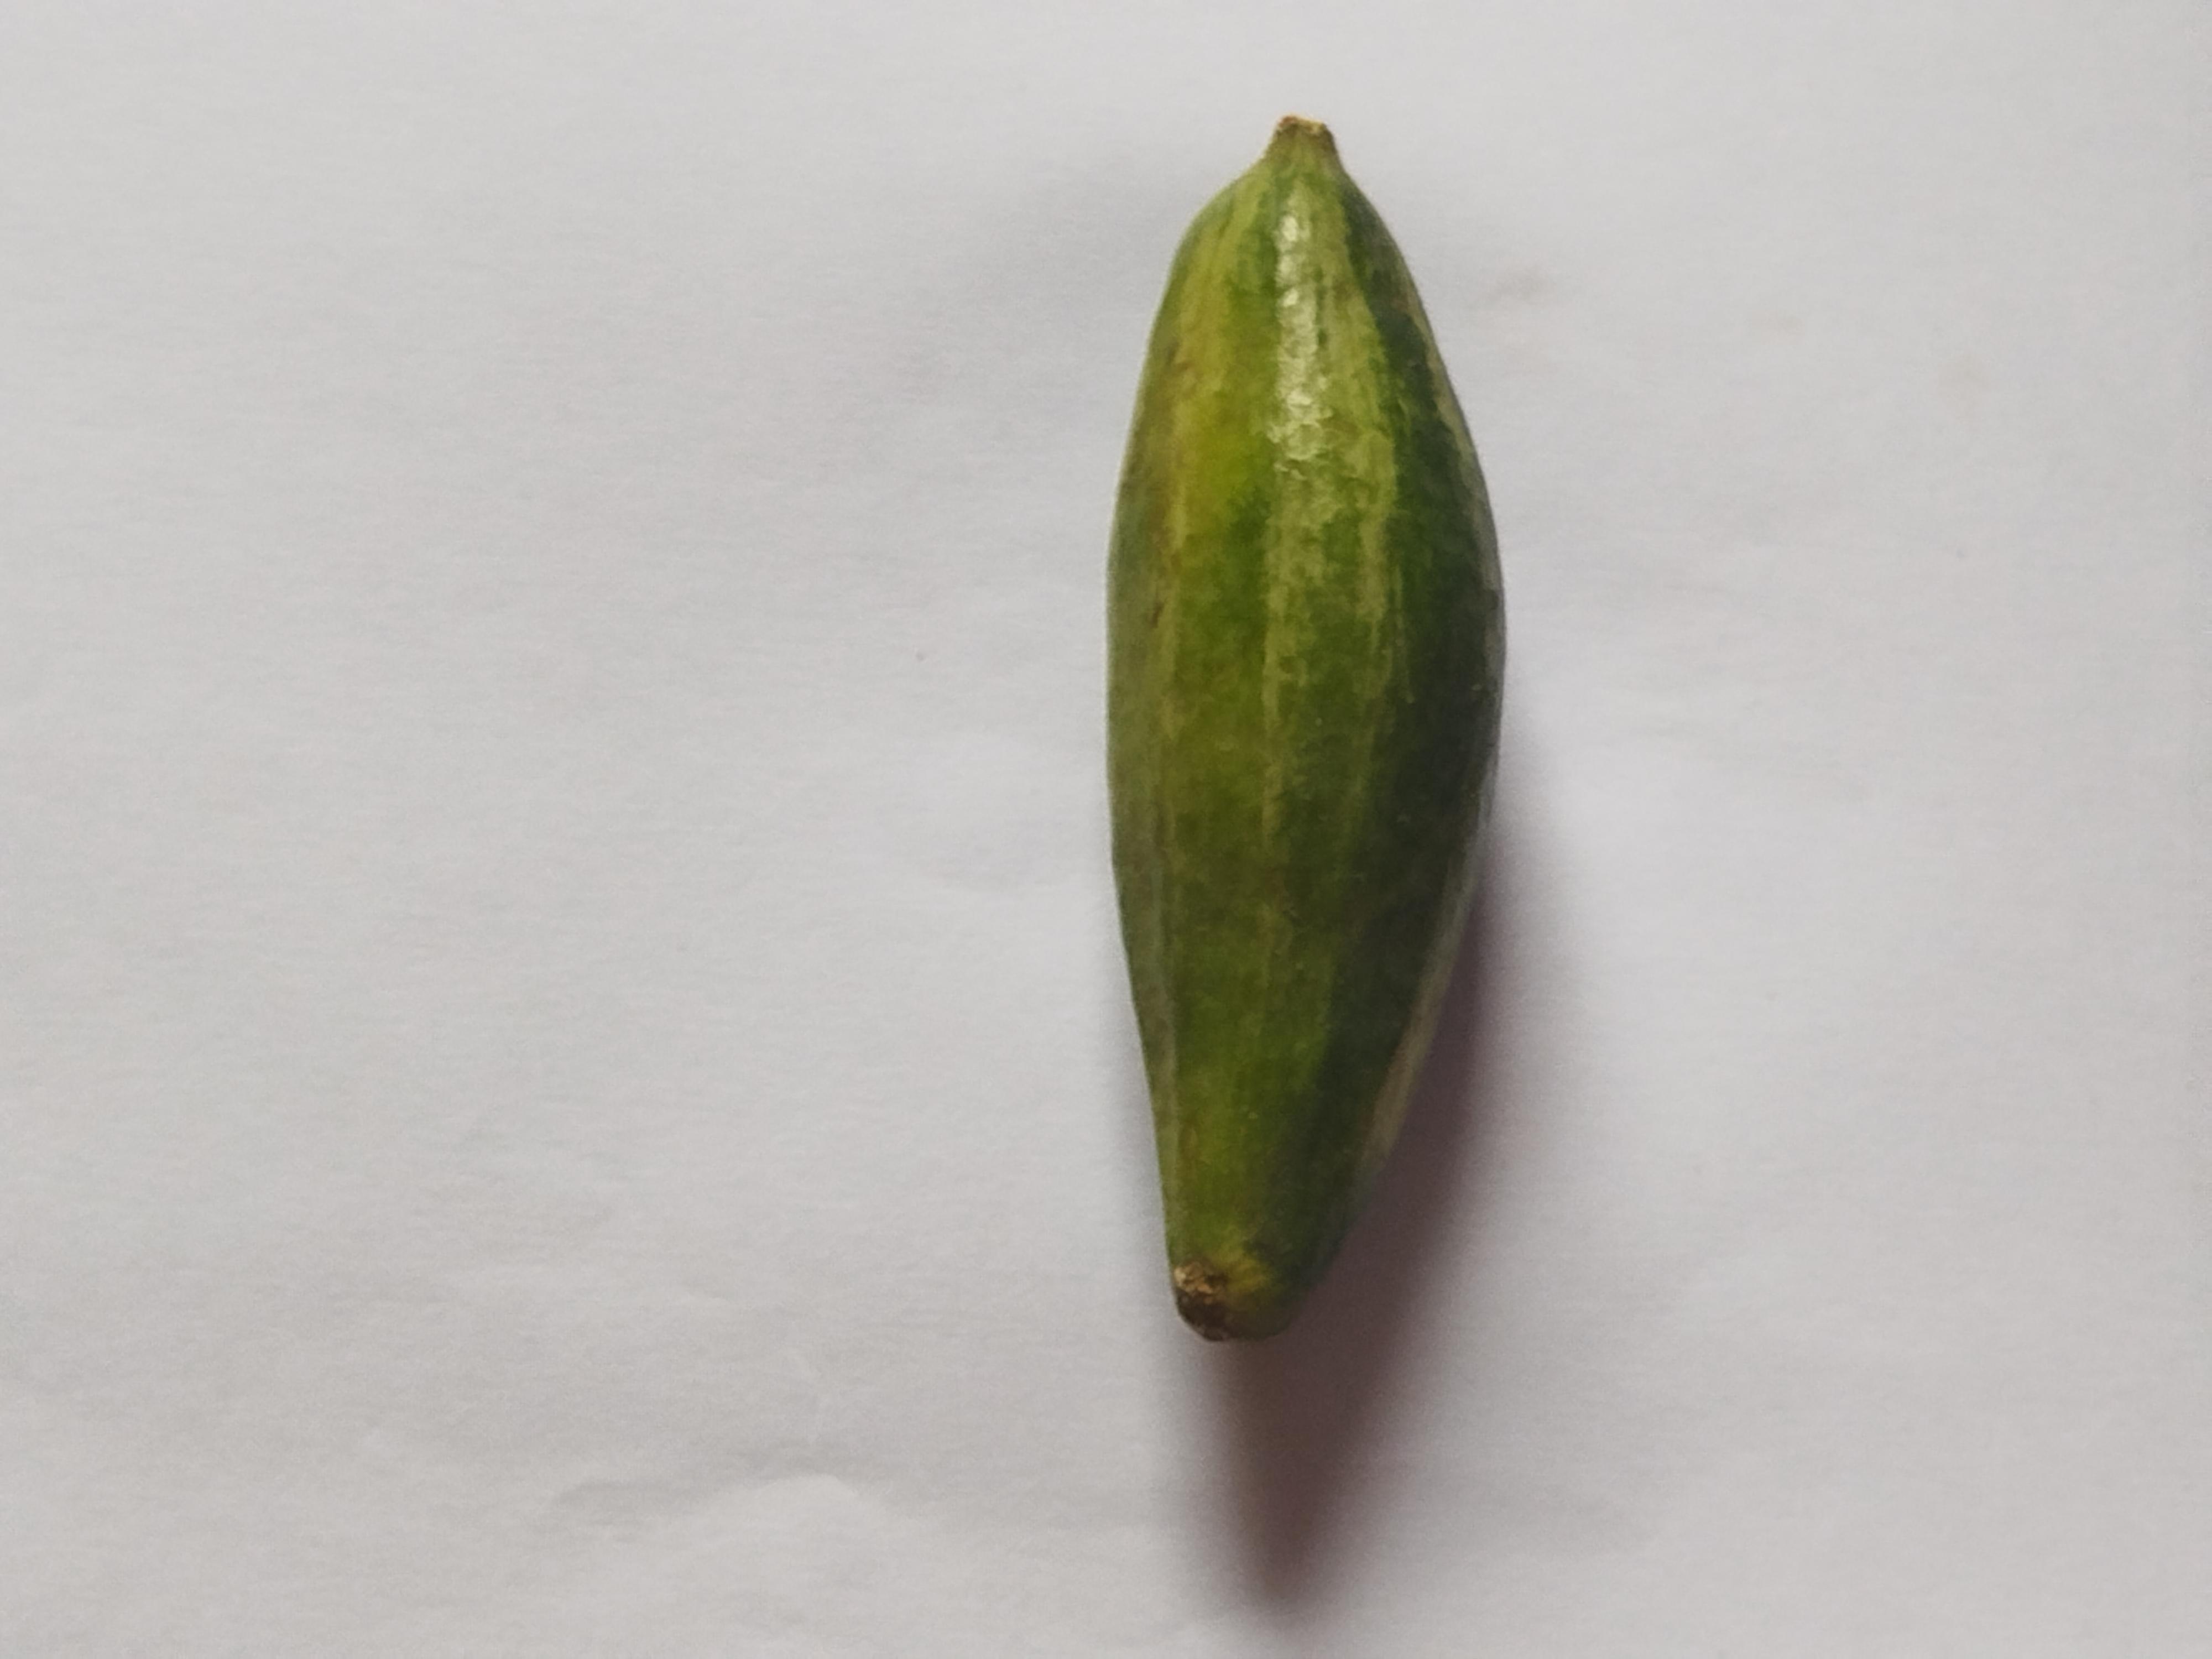
Label: Pointed gourd